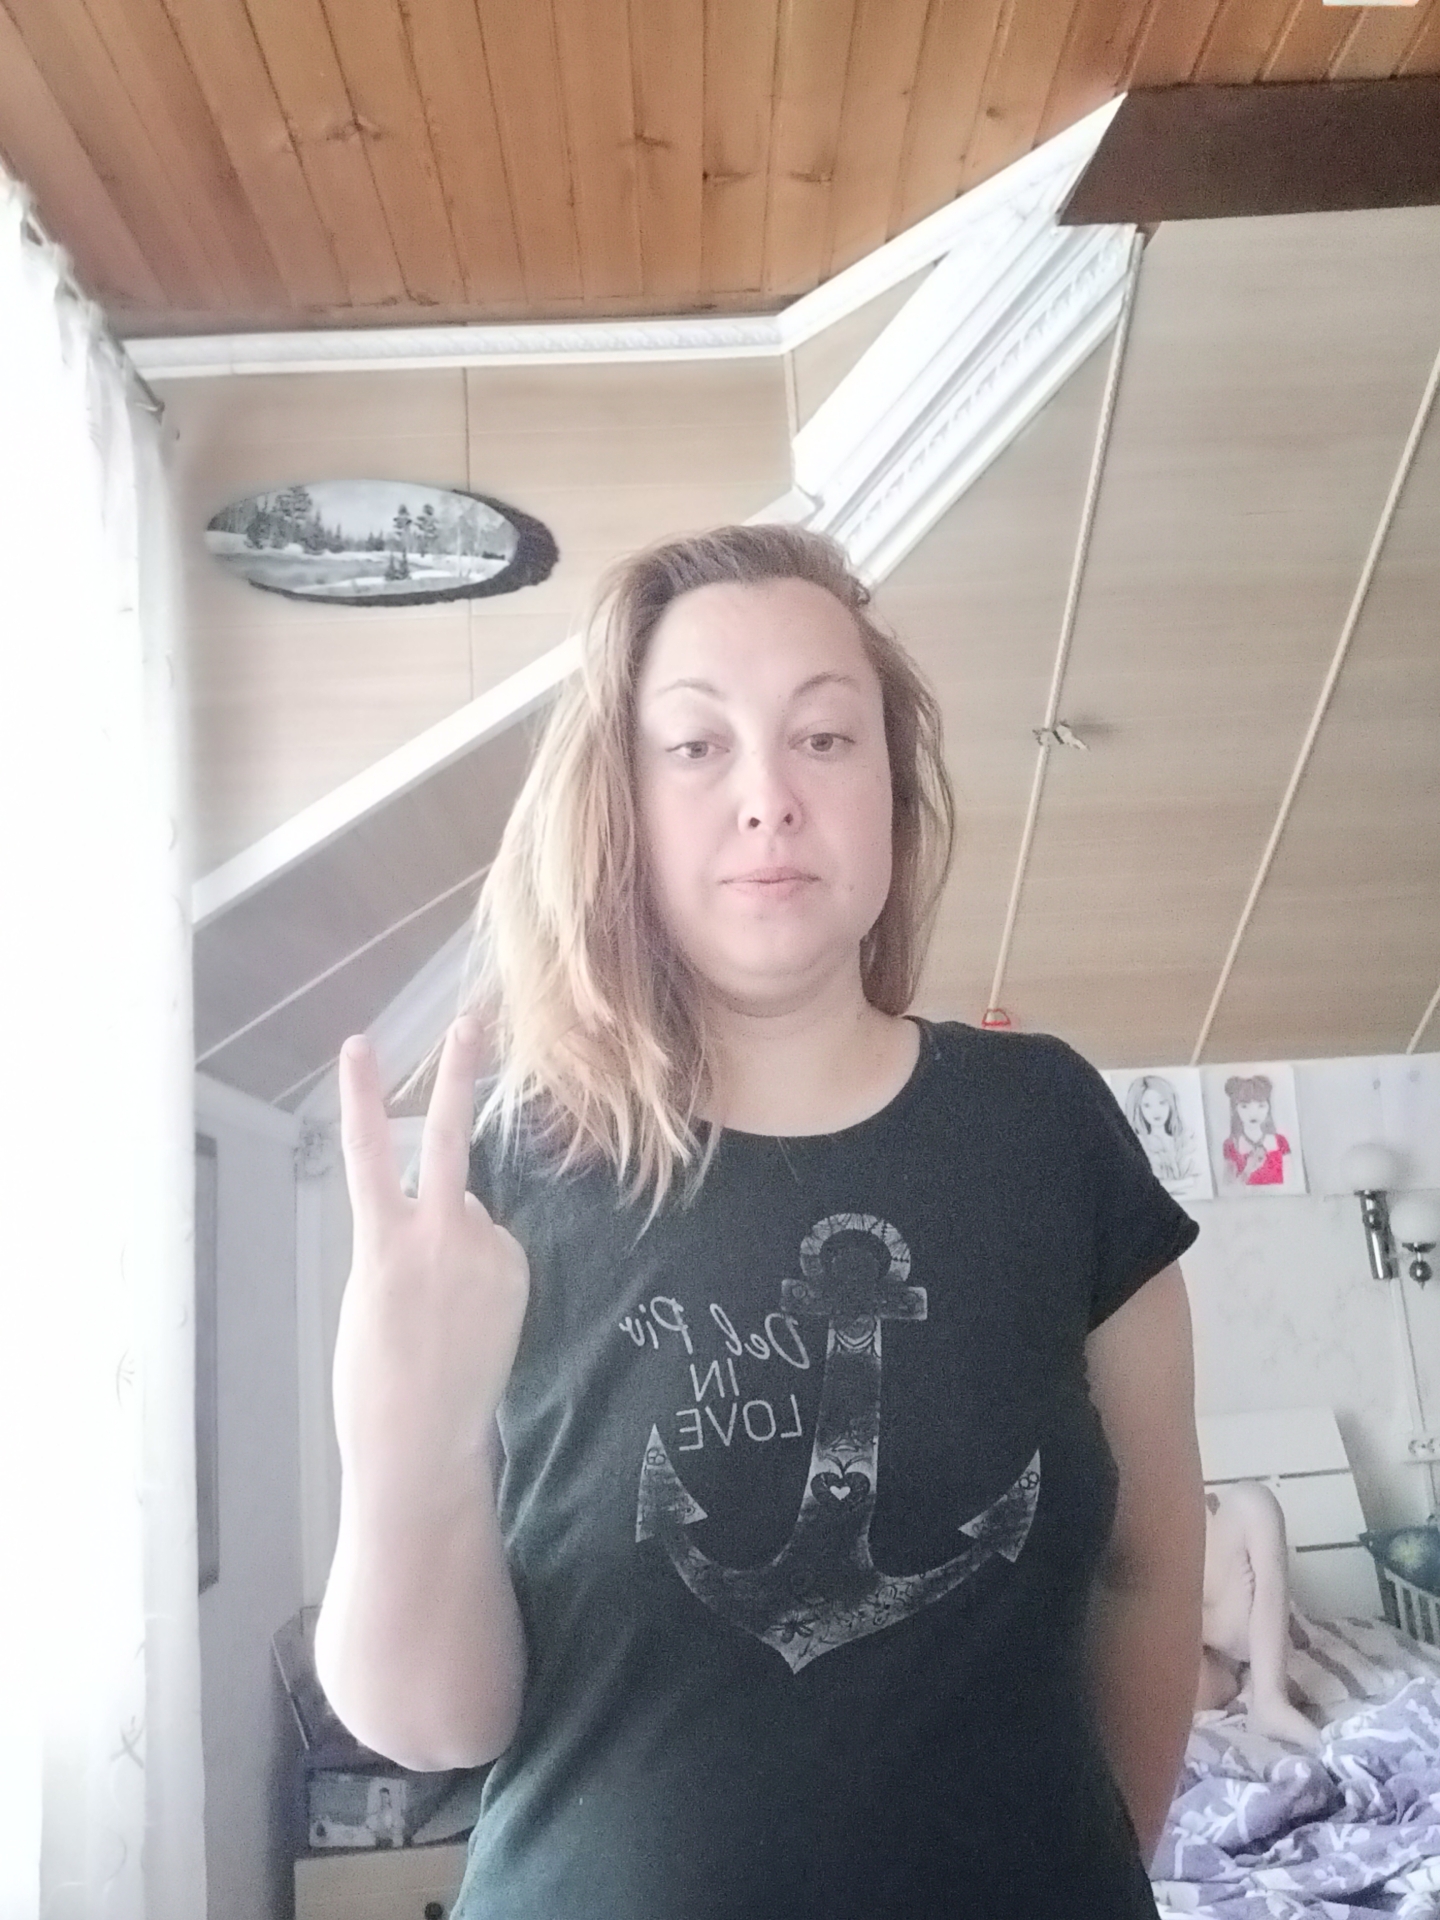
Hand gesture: peace_inverted